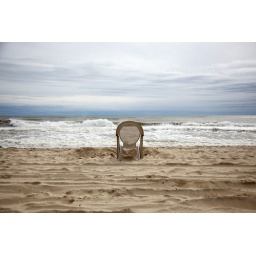
Empty plastic chair on an empty beach with flocks of birds in the distance.